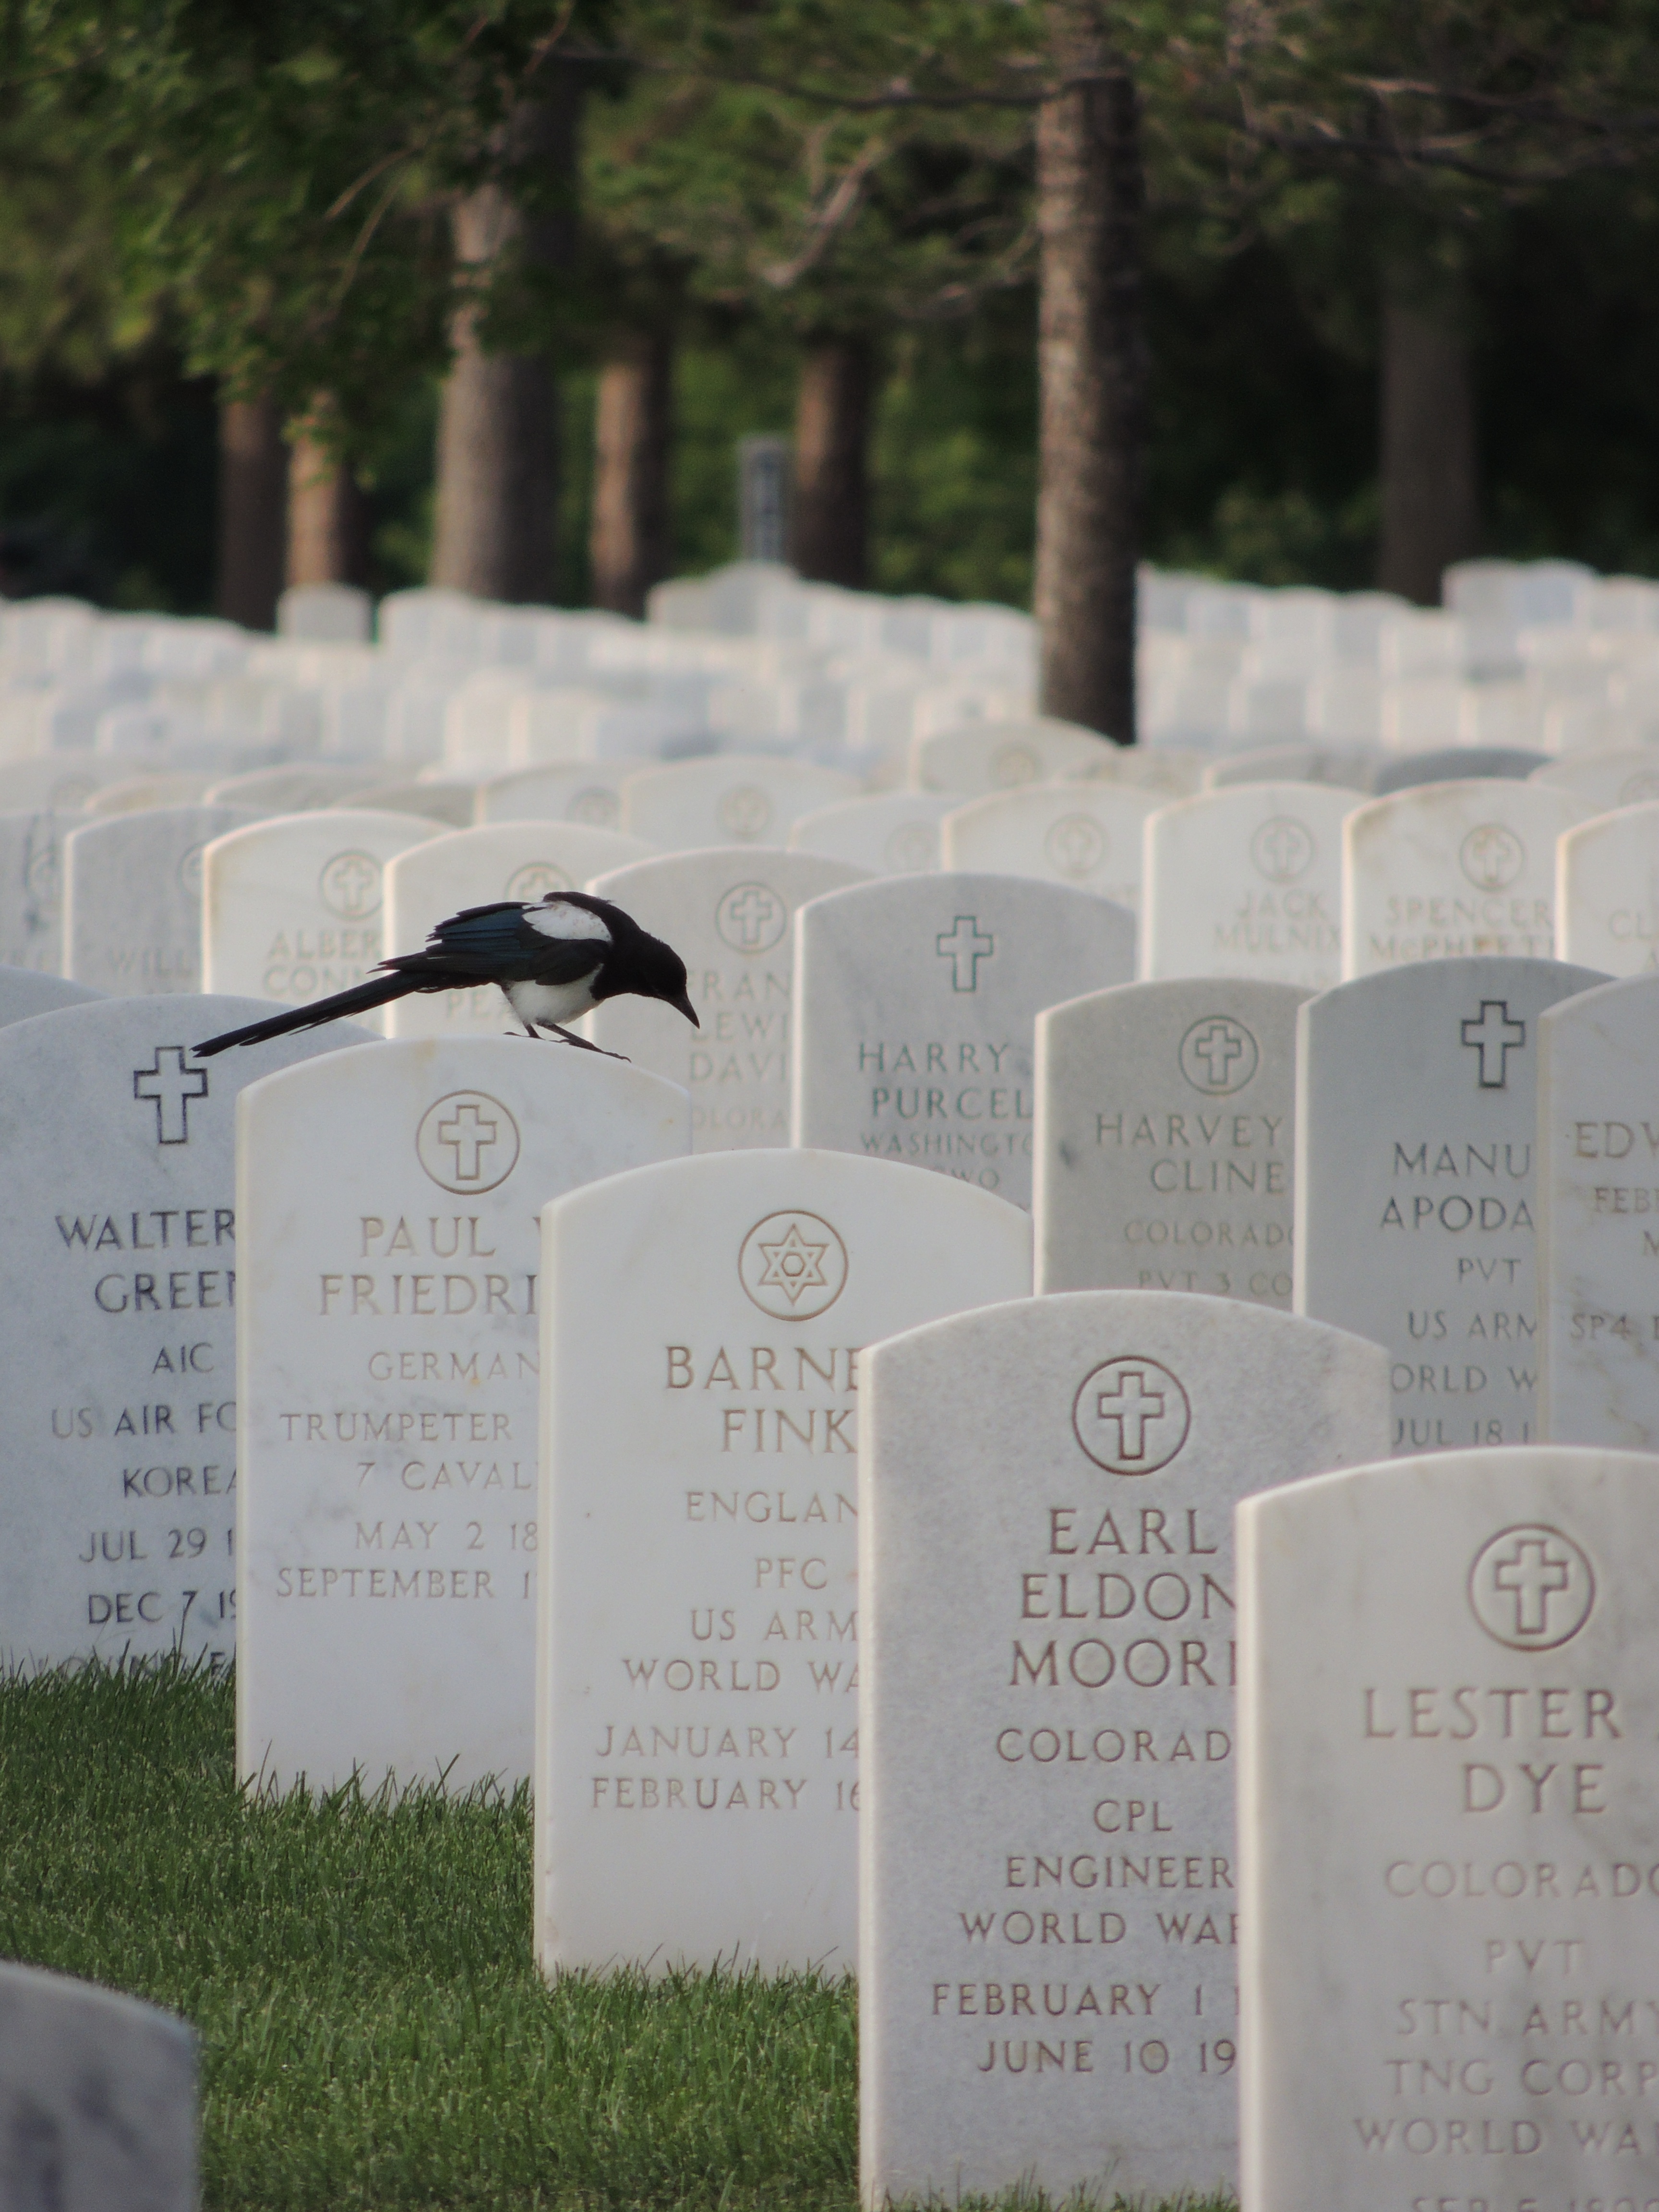
white, cemetery, black, grave, memorial, headstones, headstone, perched, magpie, national cemetery, black billed magpie, black billed, fort logan